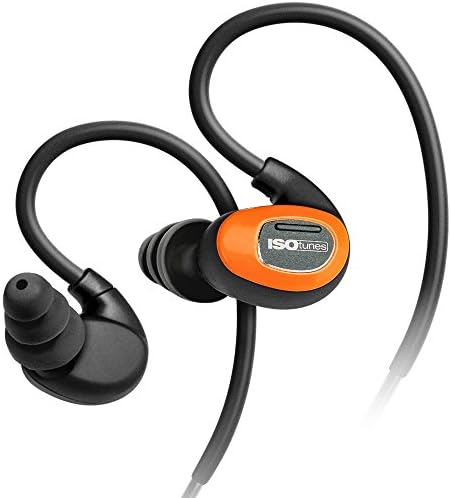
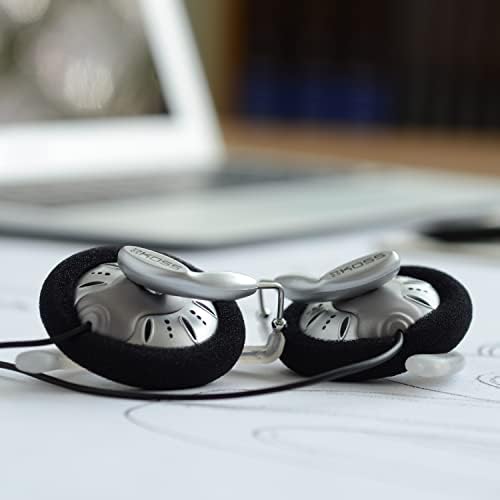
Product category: headphones
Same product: no